Facundo González

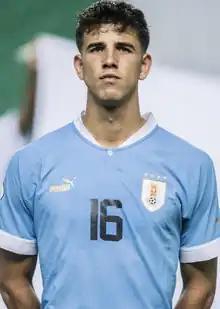
González with Uruguay U20 in 2023

Facundo González Molino (born 6 June 2003) is a Uruguayan professional footballer who plays as a centre-back for Serie A club Juventus.